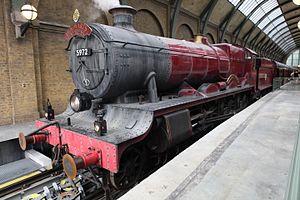
Harry Potter à l'école des sorciers est le premier roman de la série littéraire centrée sur le personnage de Harry Potter créé par J. K. Rowling. Sorti le 26 juin 1997, il est initialement tiré à 500 exemplaires. En France, le roman a été publié le 9 octobre 1998.